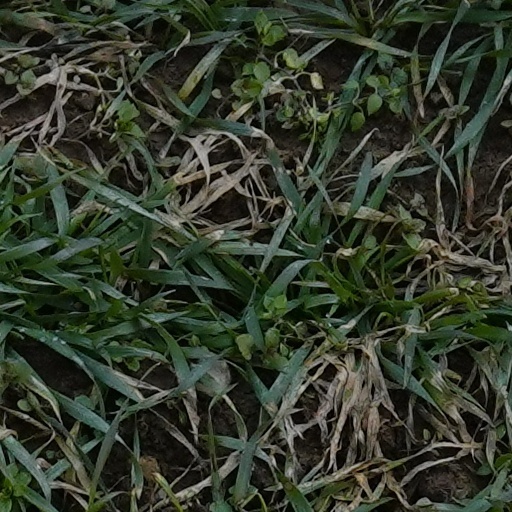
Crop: wheat